Alessandra Celi

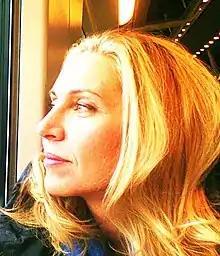

Alessandra Celi (born August 15, 1966) is an Italian actress. She is the daughter of Adolfo Celi and Veronica Lazăr.